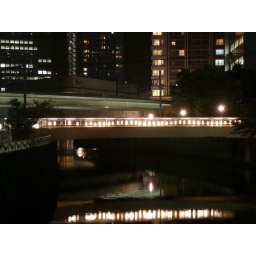
Train & bridge over the Meguro river